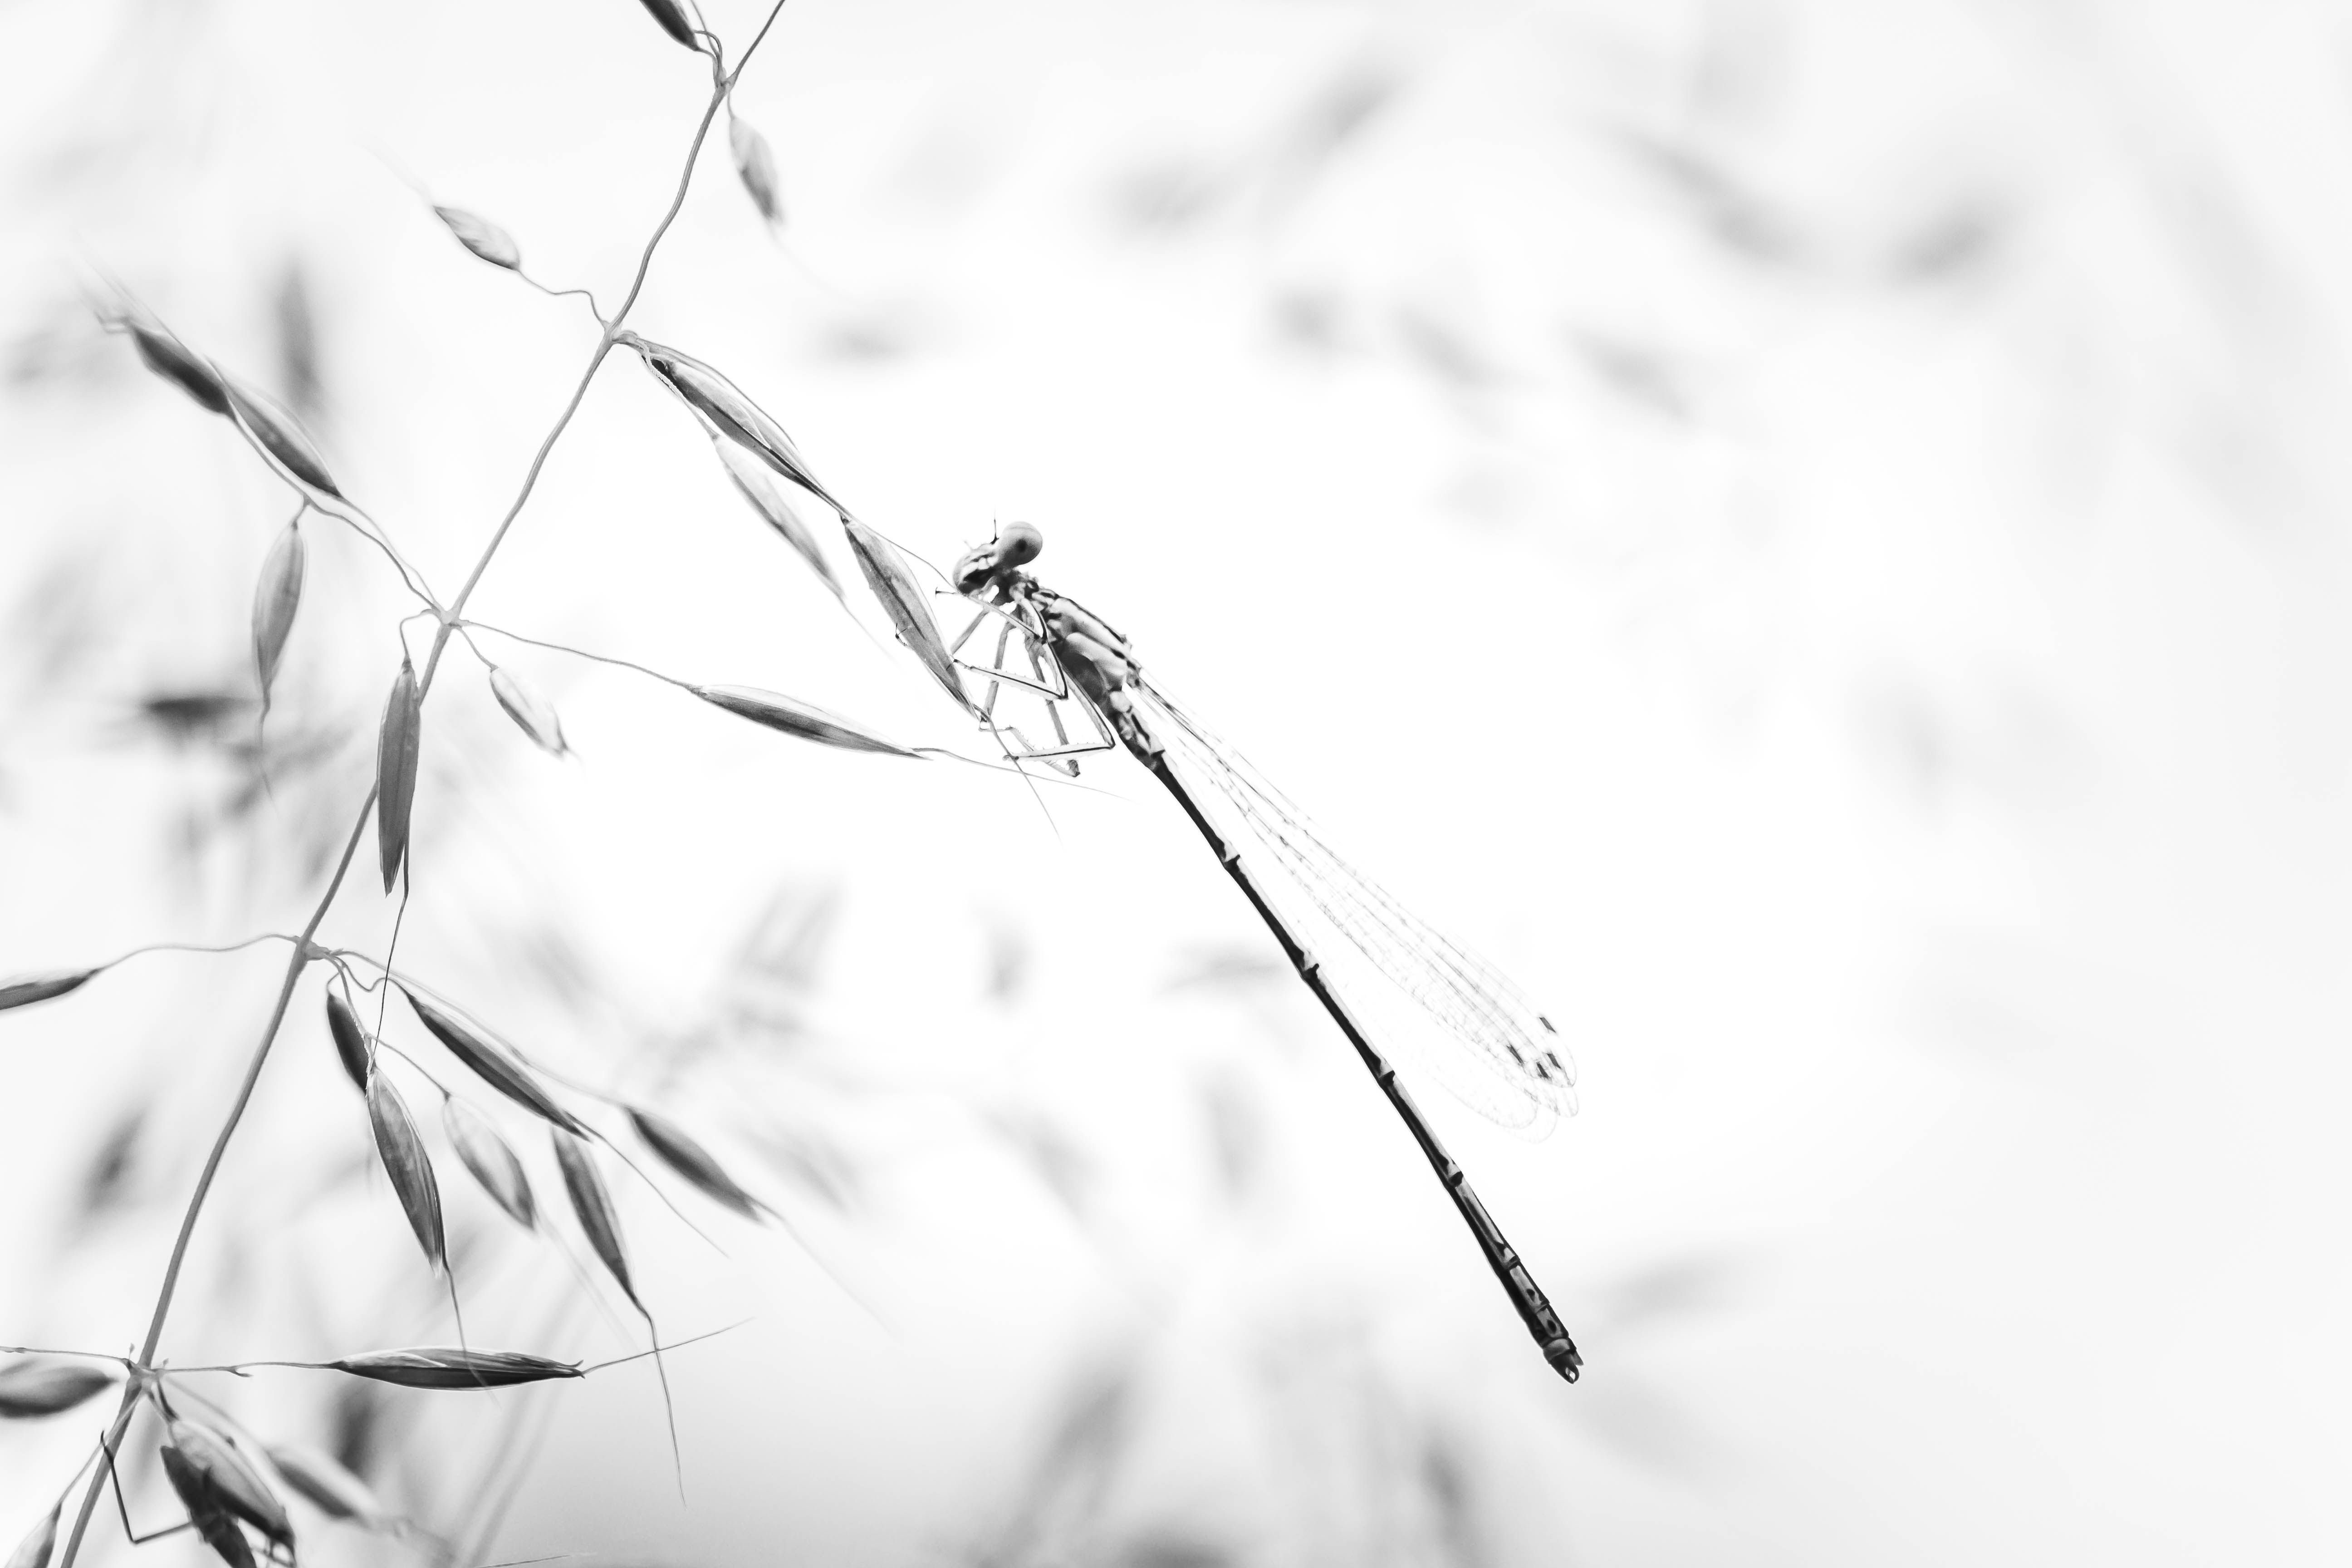
A dragon fly
This black and white image showcases a dragonfly standing on a plant with a blurred background.
A close-up black-and-white portrait of a dragonfly standing on plants, creating a color palette of deep blacks and soft whites. The atmosphere of this photo conveys stillness and quiet.
Labels: Animal, Insect, Invertebrate, Dragonfly, Plant, Reed, Blur
Camera: Canon Canon EOS 100D
Lens: EF-S55-250mm f/4-5.6 IS STM, Canon EF-S 55-250mm f/4-5.6 IS STM
Aperture: F5.6
Exposure: 1/320 sec
ISO: 160
Focal length: 250.0 mm